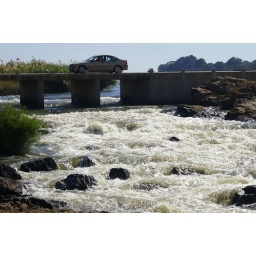
water under the bridge